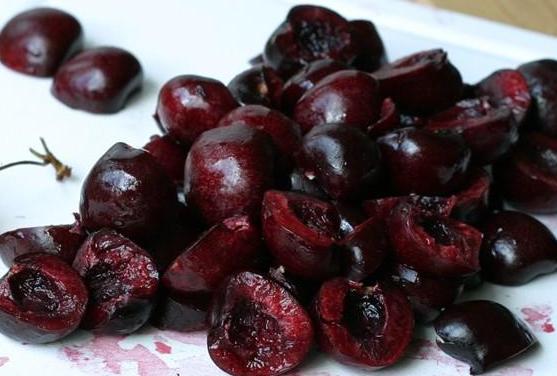
Texture: pitted